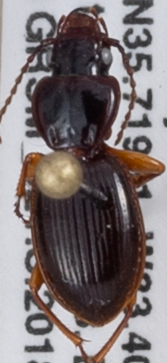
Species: Cyclotrachelus freitagi
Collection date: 2018-06-12
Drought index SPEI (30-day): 0.792
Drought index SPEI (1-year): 0.3
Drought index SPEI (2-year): -0.348